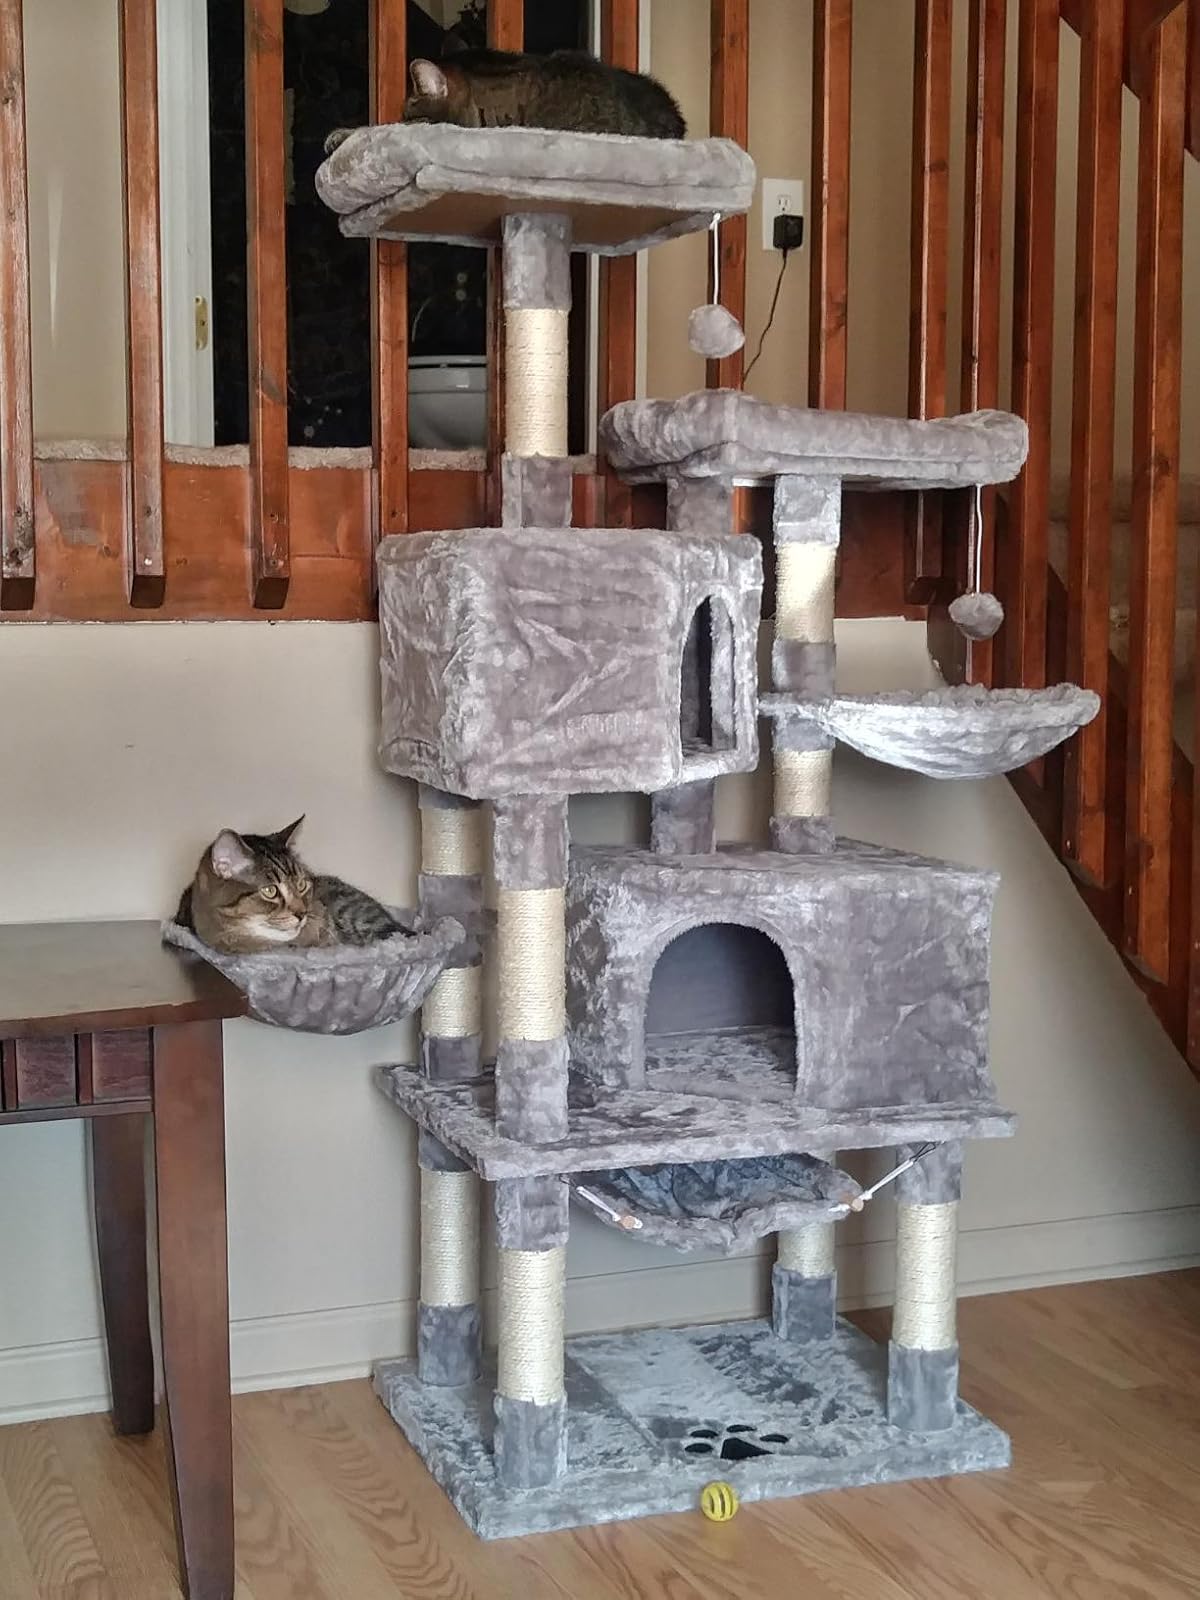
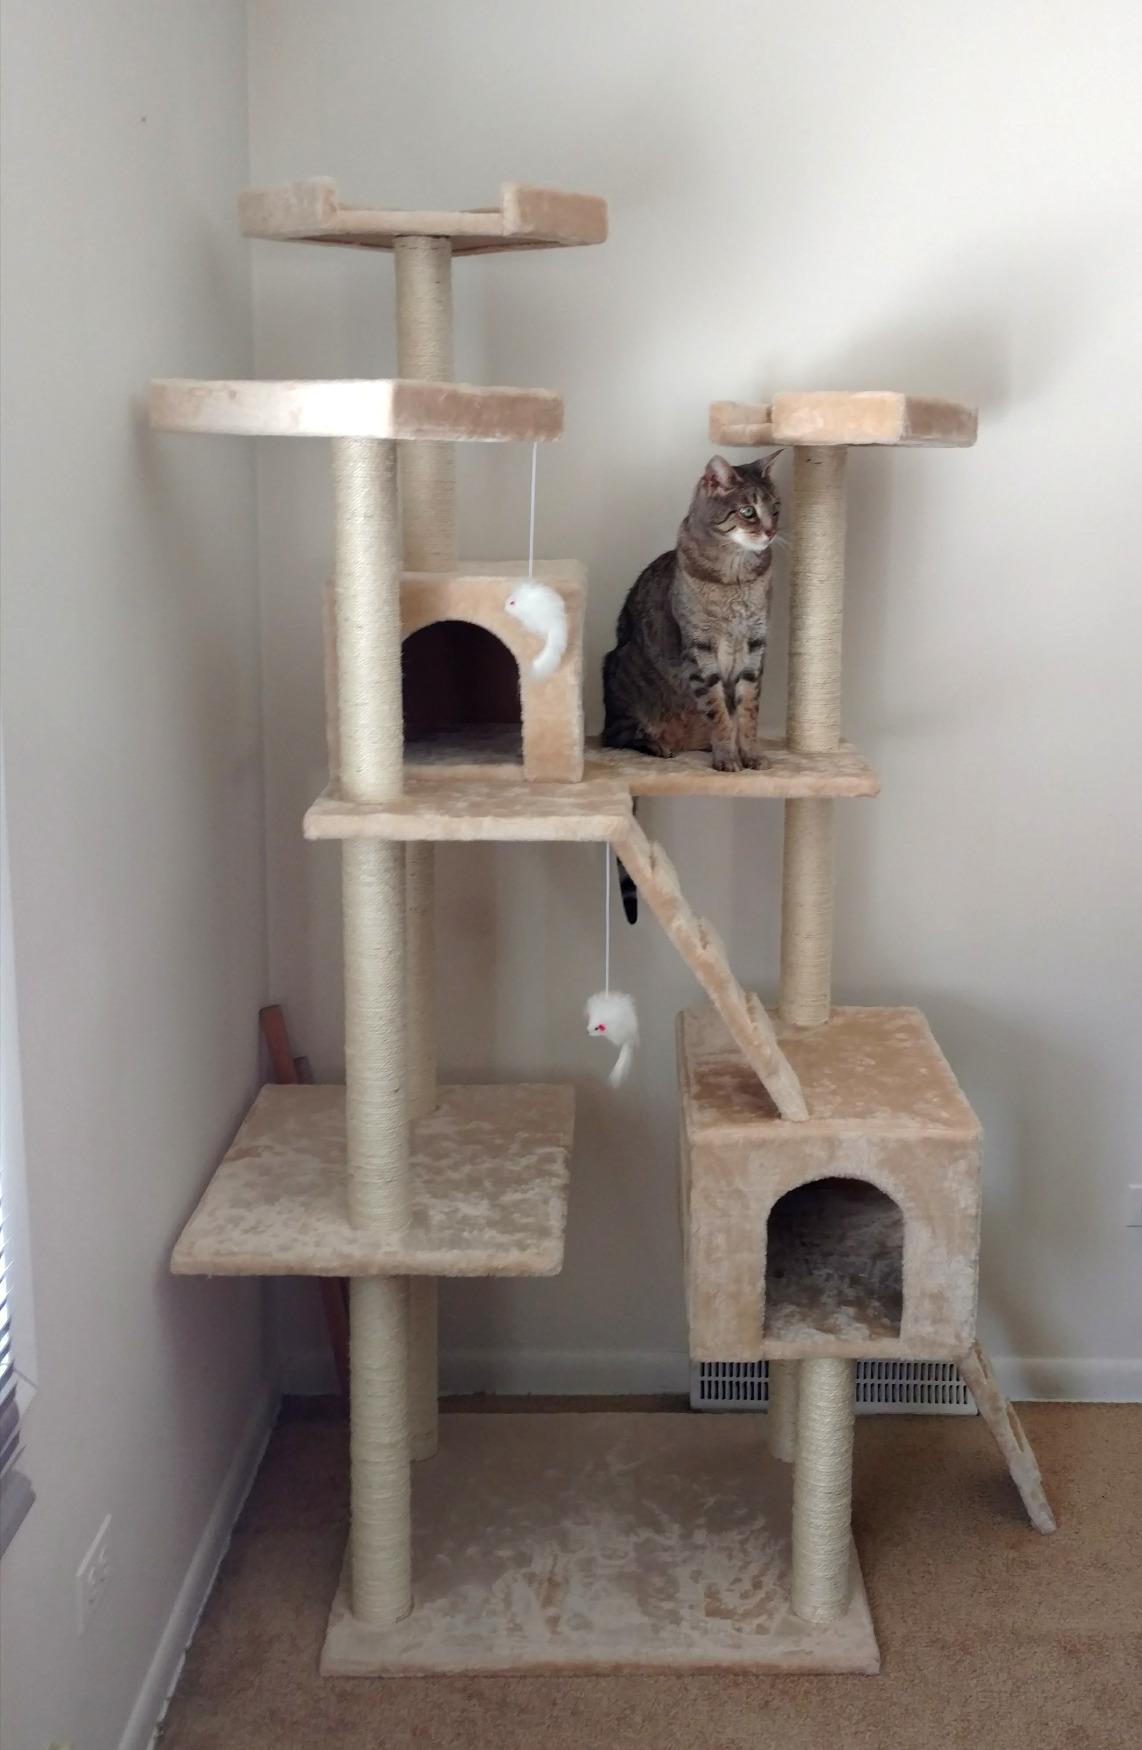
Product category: items_cat tree
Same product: no